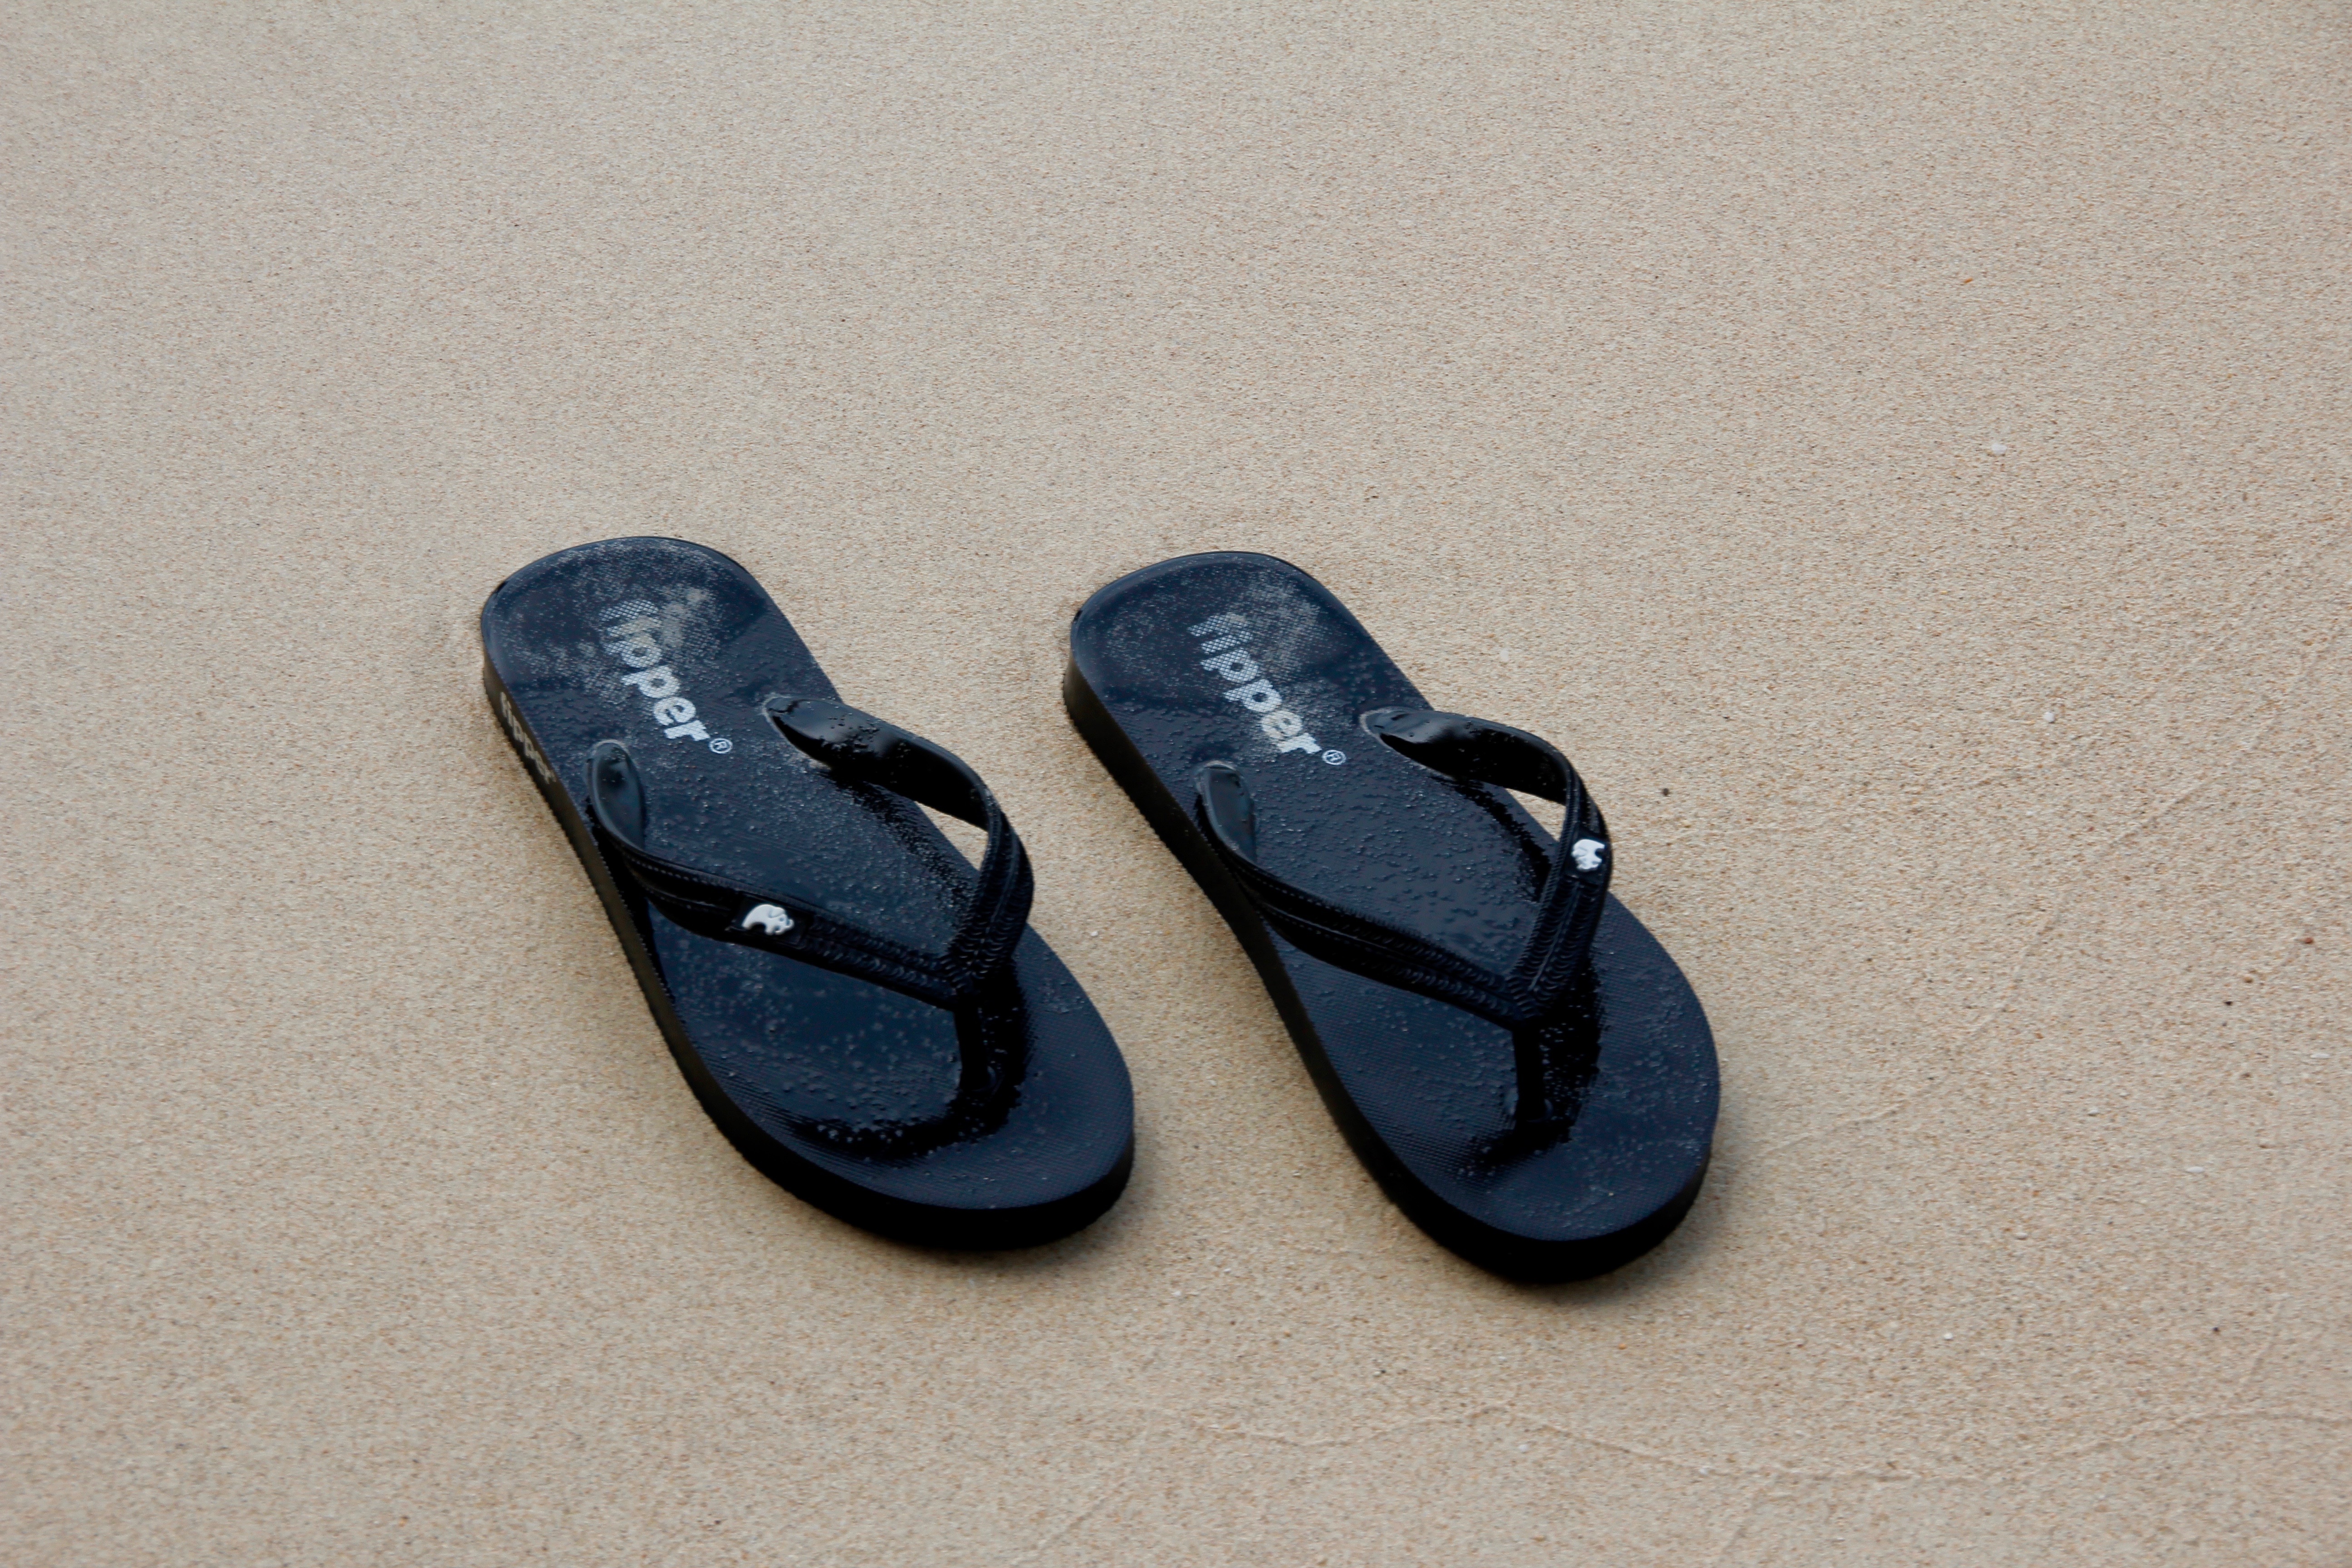
beach, sand, shoe, leather, footprint, leg, flip flop, blue, sandal, slipper, human body, tracks in the sand, sandals, footwear, traces, slippers, sand beach, mountain pine, flip flops, footprints in the sand, outdoor shoe